La Anonima

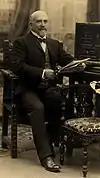
Jose Menendez

At the end of the 19th century, José Menéndez was a powerful landowner, colonizer, banker, industrialist and owner of a shipping company. His company's main trading post was set up in Punta Arenas, Chile, while also maintaining numerous establishments in Argentine territory.